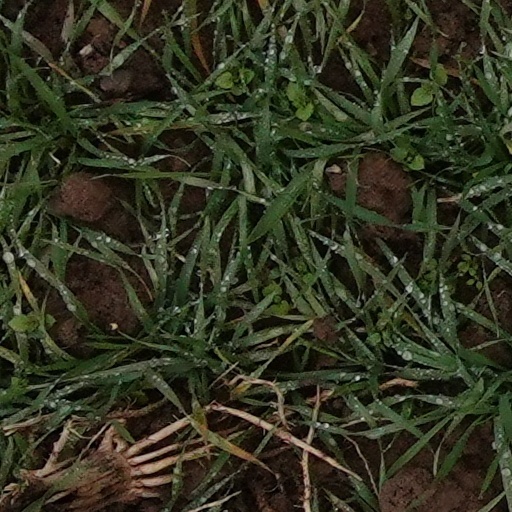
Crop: wheat